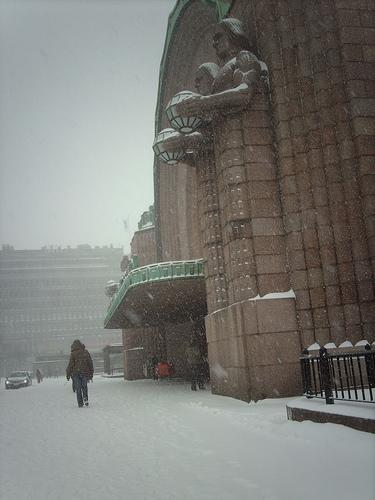
Weather: snow or frosty